PERCS

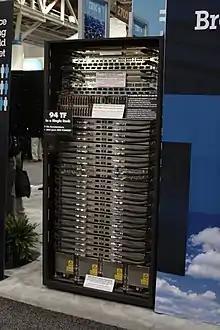
Opened PERCS rack with liquid cooling and 12 Power 775 modules (Blue Waters, circa 2010)

PERCS will use IBM's large-scale technologies from servers and supercomputers like the POWER7 microprocessor, AIX operating system, X10 programming language and General Parallel File System.